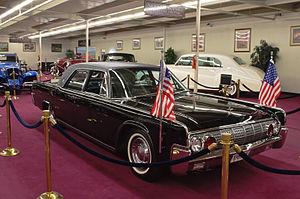
Lincoln est une marque automobile américaine spécialisée dans les voitures de luxe fondée en 1917. La marque est la propriété du constructeur automobile américain Ford depuis 1922.